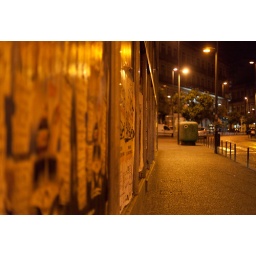
Consider the momentous event in architecture when the wall parted and the column became. - Louis Kahn